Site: brandenburg
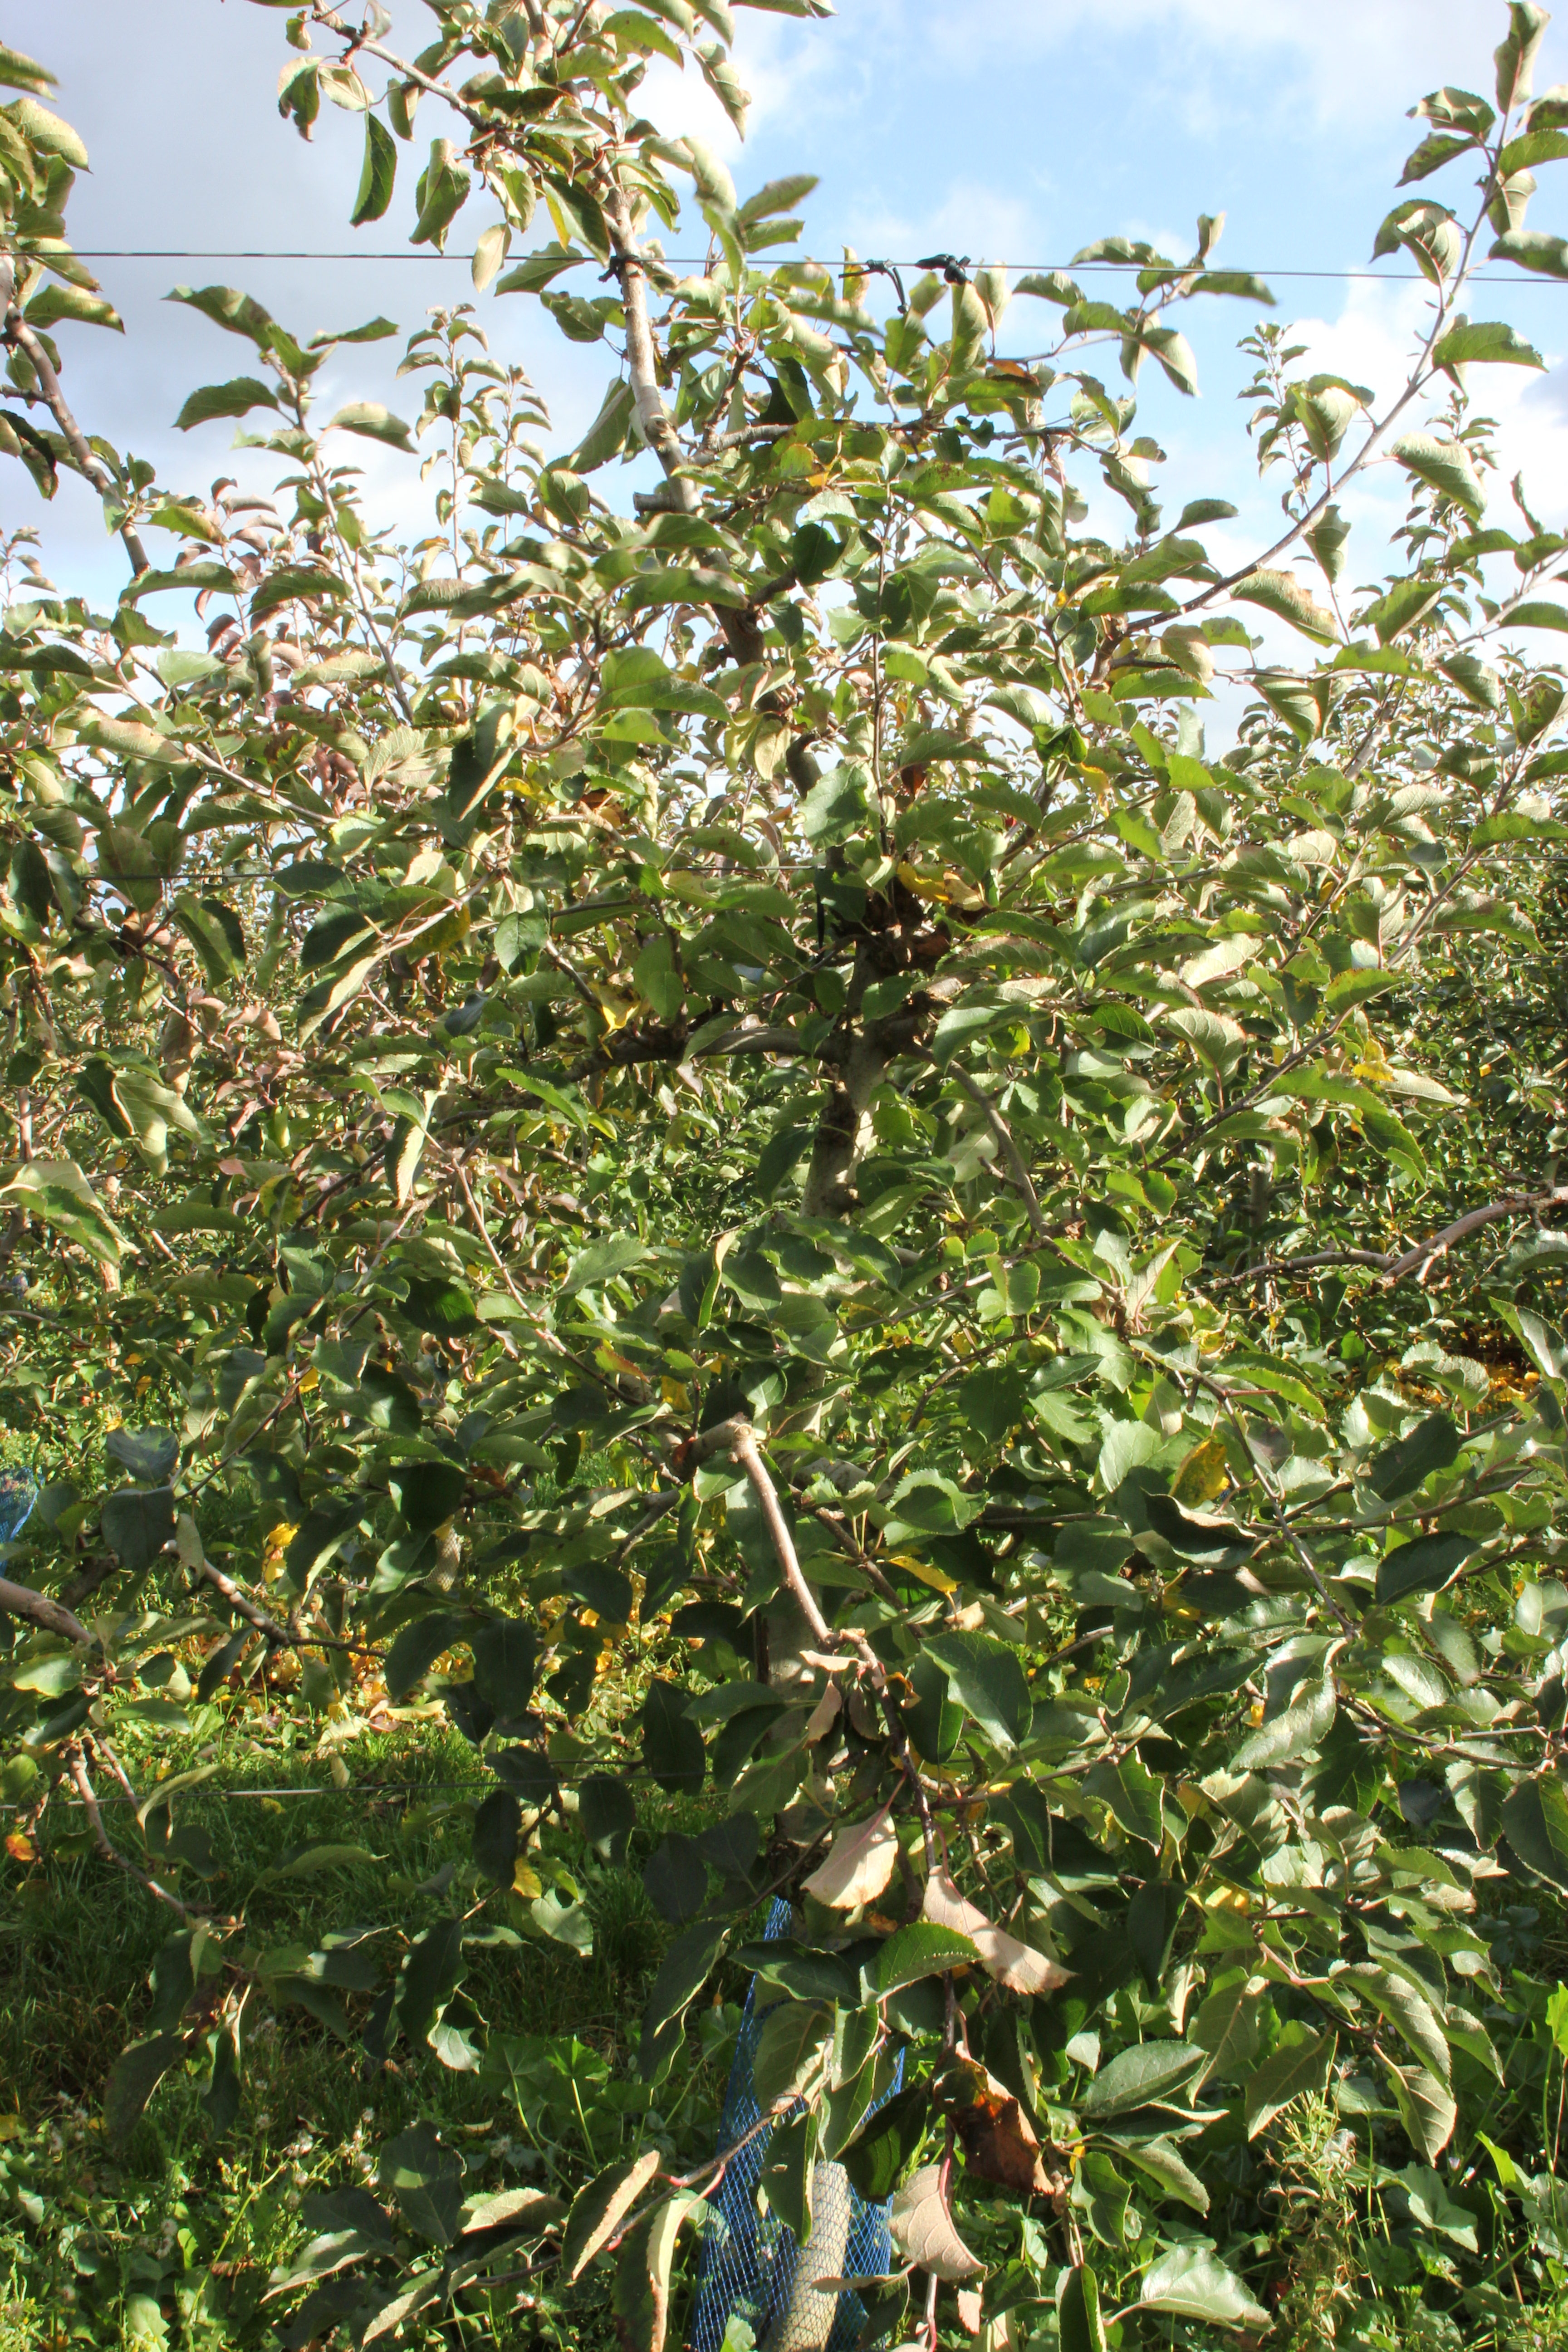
Growth stage (BBCH 91): Senescence, beginning of dormancy